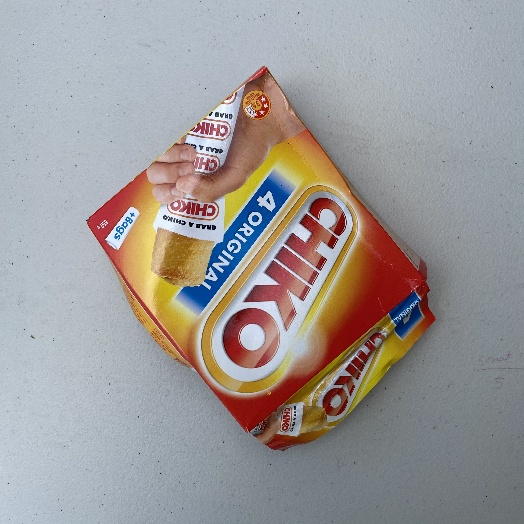
Label: Cardboard